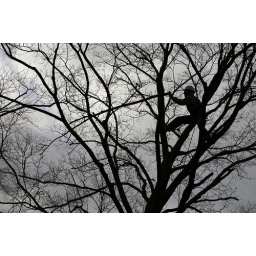
The USDA searches trees in Worcester, MA, for signs of the Asian Longhorned Beetle